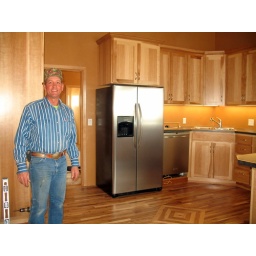
Paul in his kitchen with hickory cabs & floor